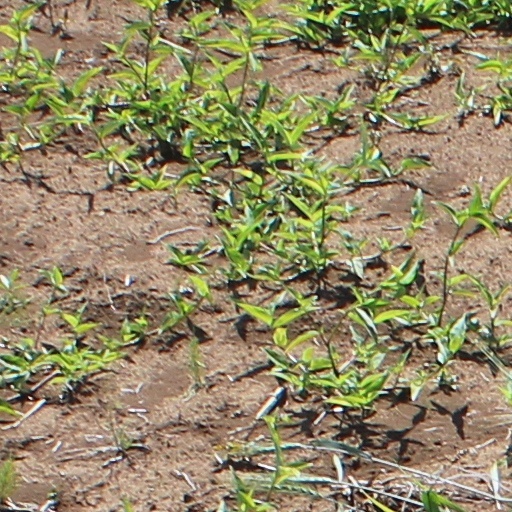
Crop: wheat